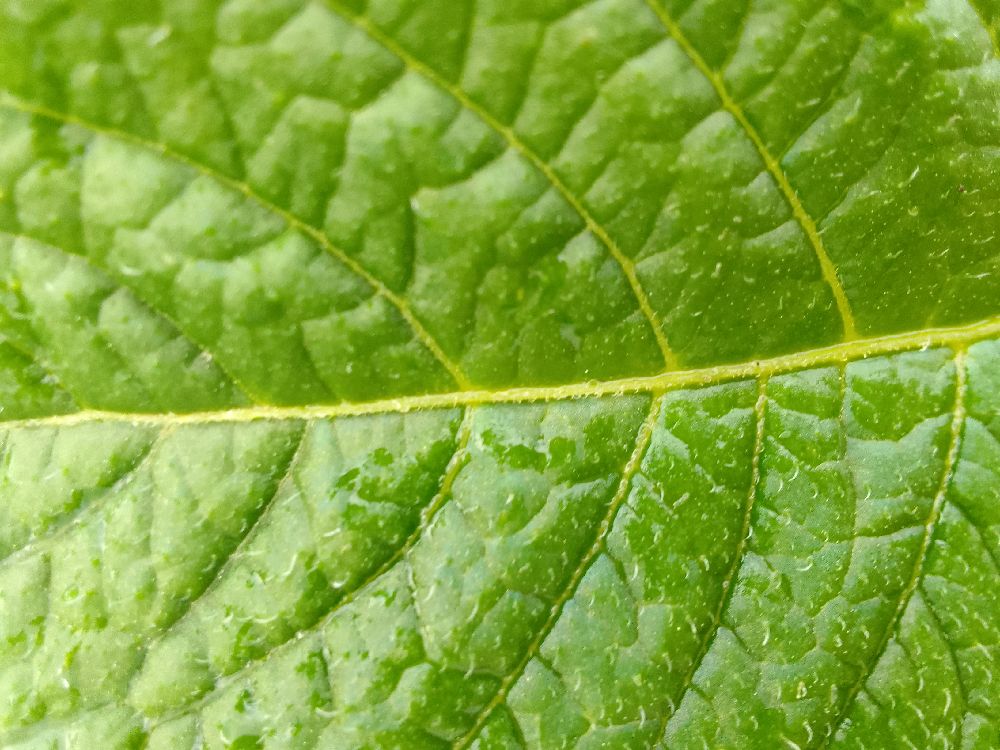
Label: Healthy